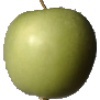
Label: Apple Granny Smith 1